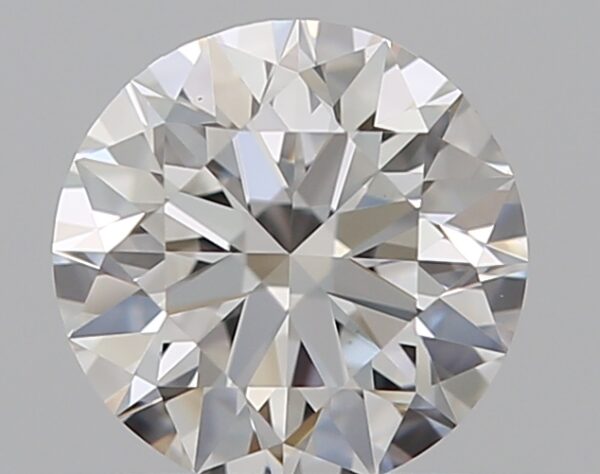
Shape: round
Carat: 0.5
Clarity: VS1
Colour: E
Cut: EX
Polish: EX
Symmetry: EX
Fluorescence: F
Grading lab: GIA
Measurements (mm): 5.05 x 5.08 x 3.15